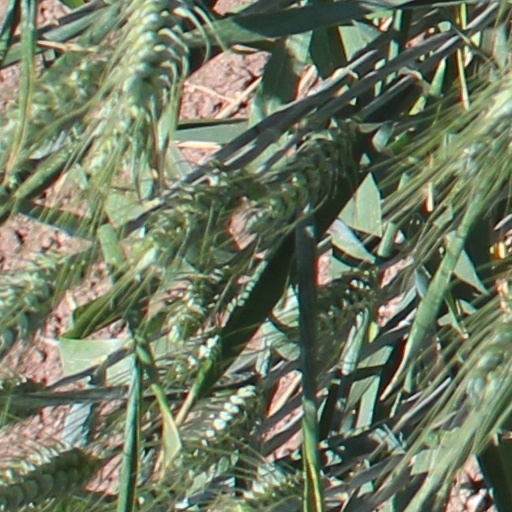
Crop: wheat